Algernon Lyons

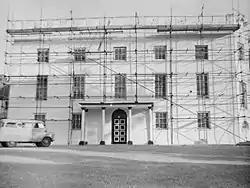
Kilvrough Manor, the Lyons family home in Glamorgan

Lyons married Louisa Jane Penrice (bapt. 1853), daughter and heir of Thomas Penrice, at Pennard Church in Kilvrough on 3 September 1879: they had two sons and two daughters. Their residence was Kilvrough Manor in Glamorgan, where he died on 9 February 1908.